Cesare Antoniolli

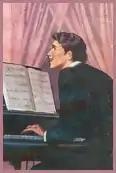

Cesare Antoniolli was an Italian composer, arranger and orchestral director of popular music active during the 1900-1960 period. He composed music alongside notable lyricists, arranged music for major publishers, and directed his own orchestra backing popular singing stars on their recordings.
The orchestra was variously nominated as Orchestra Antoniolli, Orchestra da Ballo Antoniolli, Orchestra Melodica Napoletana Antoniolli and Orchestra Tropical Antoniolli. He played an important creative part in the survival (during the Depression and war years) and subsequent post-war rebirth, of Italy's popular music scene.